Enteral administration

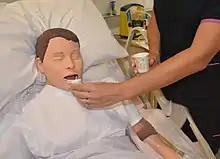
A medical professional demonstrates how to offer oral medication to a dummy.

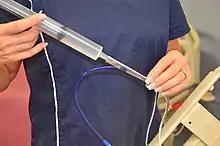
A medical professional injects medication into a gastric tube.

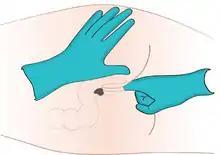
Administering medication rectally

Enteral administration is food or drug administration via the human gastrointestinal tract. This contrasts with parenteral nutrition or drug administration (Greek "para", "besides" + "enteros"), which occurs from routes outside the GI tract, such as intravenous routes. Enteral administration involves the esophagus, stomach, and small and large intestines (i.e., the gastrointestinal tract). Methods of administration include oral, sublingual (dissolving the drug under the tongue), and rectal. Parenteral administration is via a peripheral or central vein. In pharmacology, the route of drug administration is important because it affects drug metabolism, drug clearance, and thus dosage. The term is from Greek "enteros" 'intestine'.